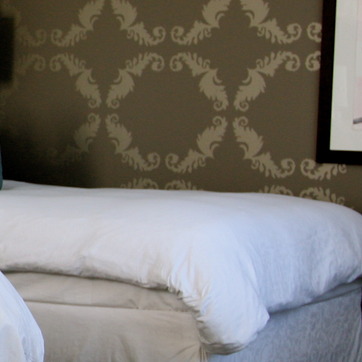
Material: wallpaper